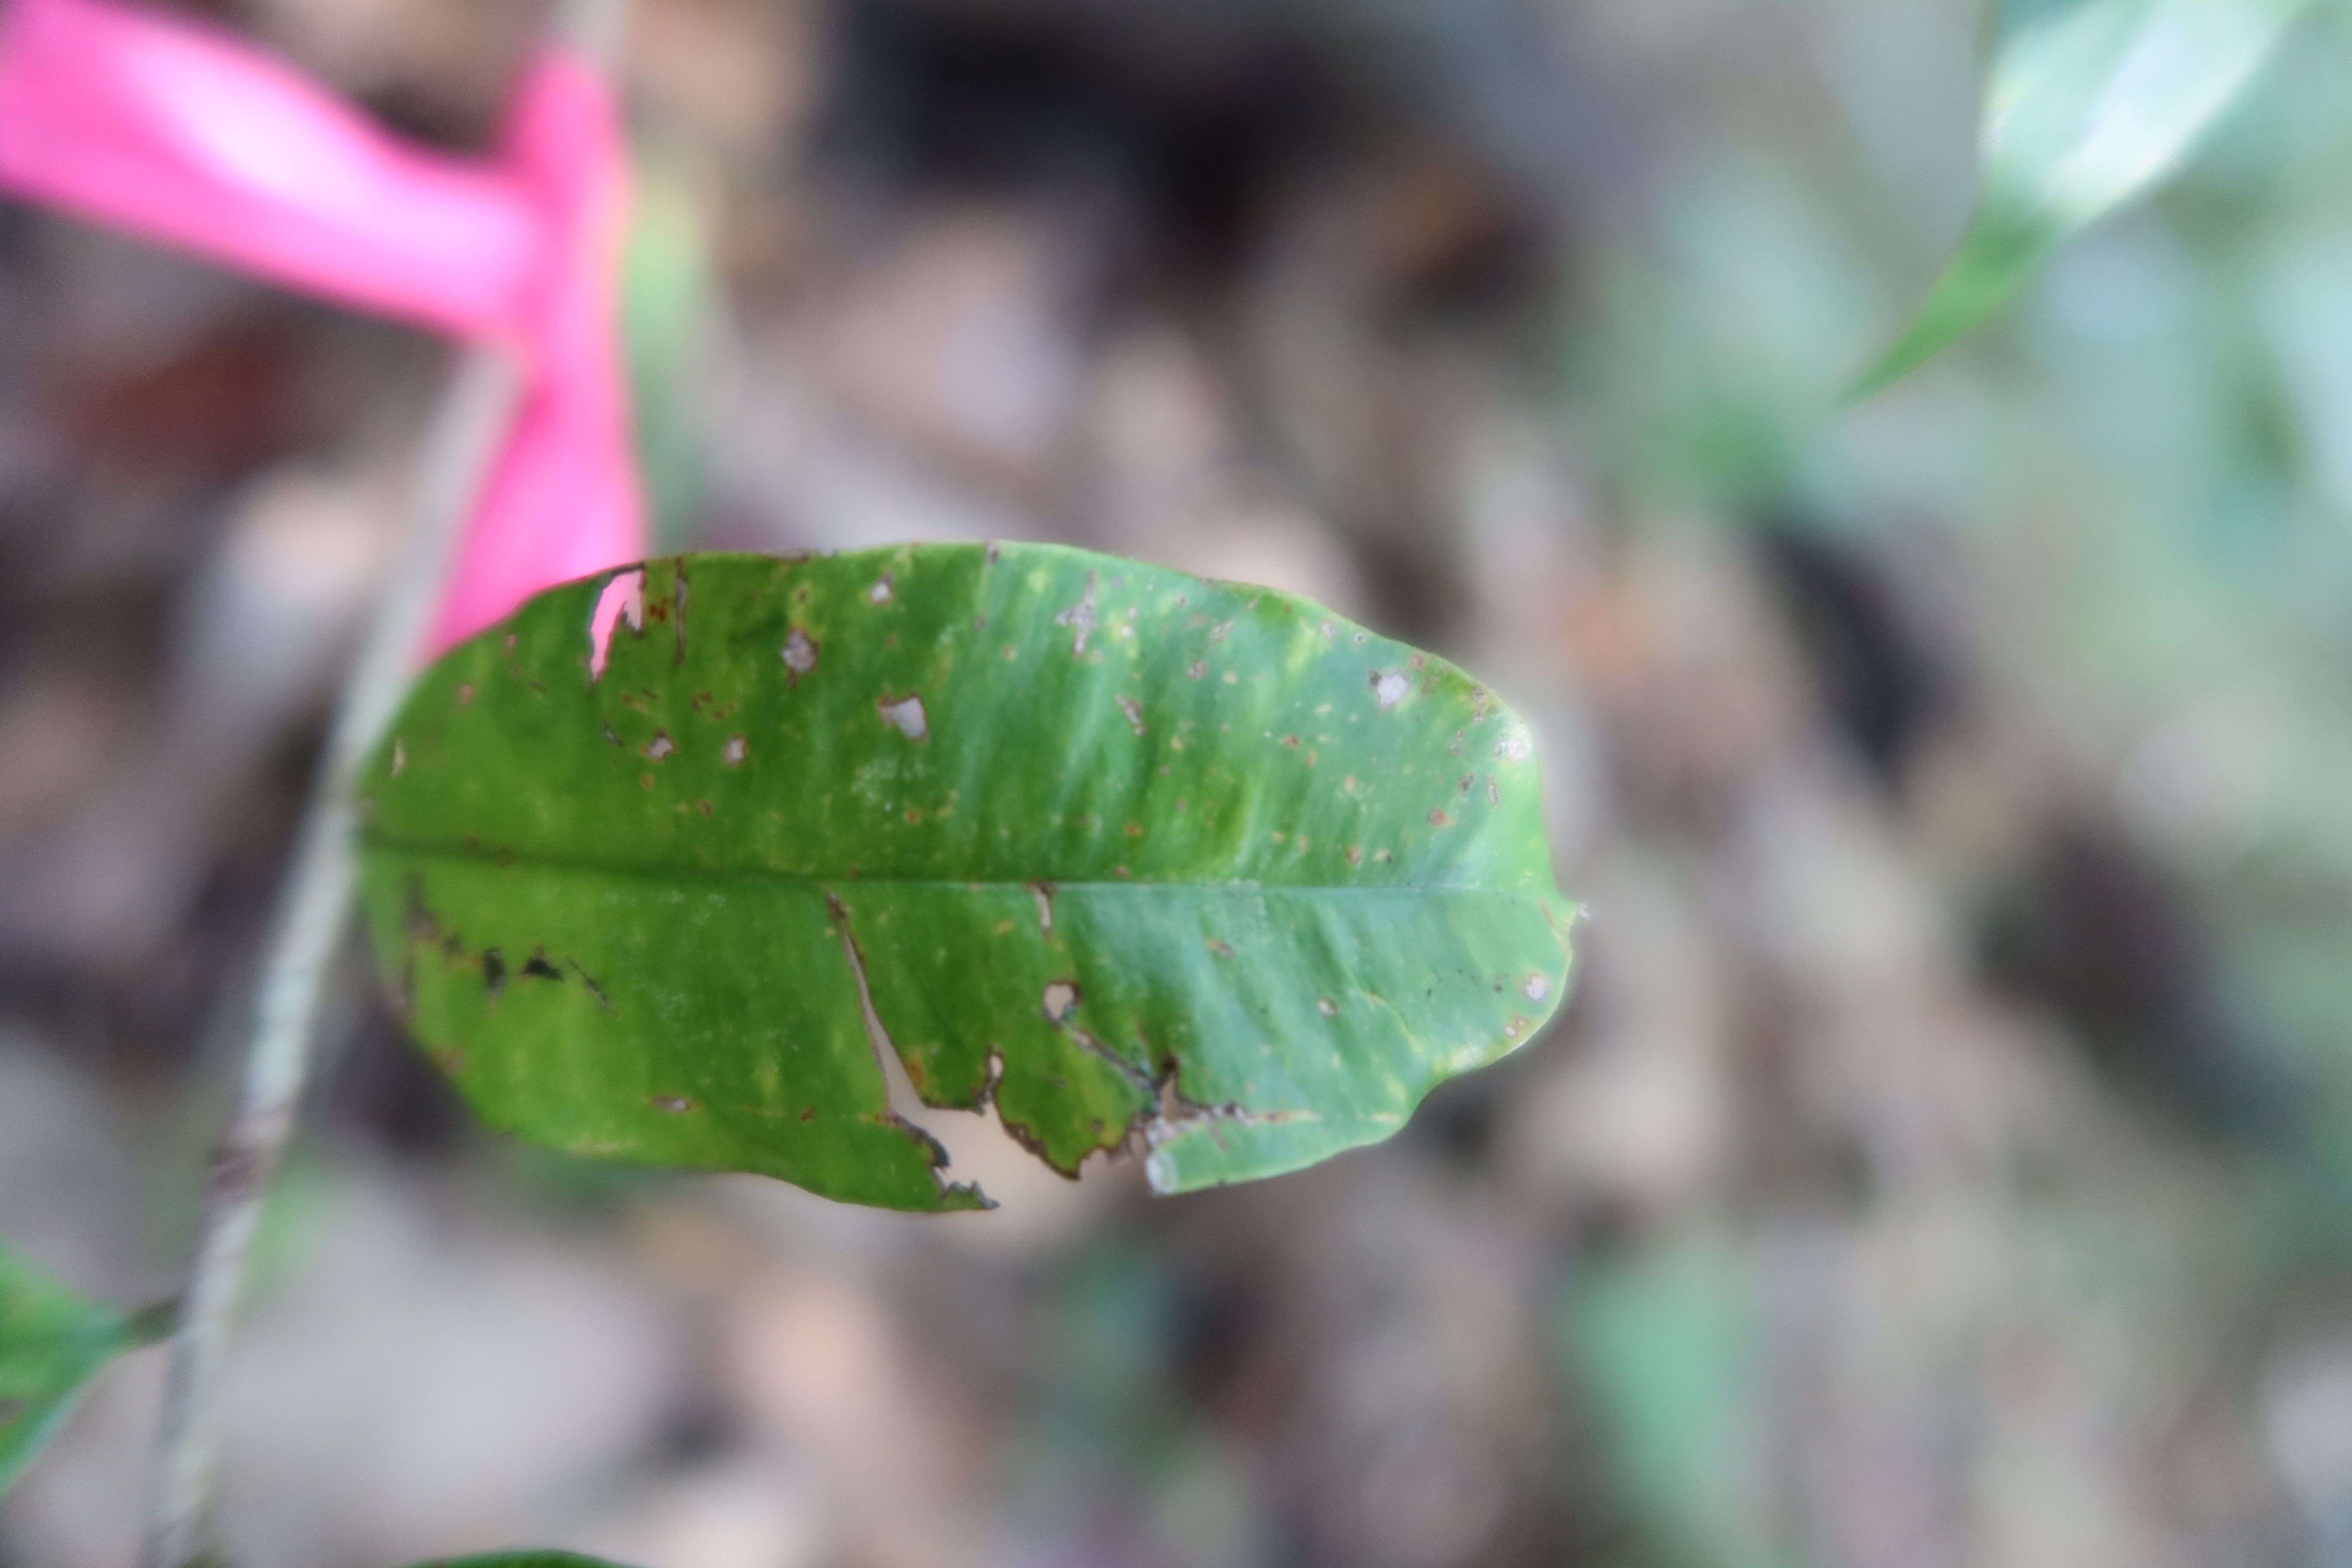
Label: Brown spots